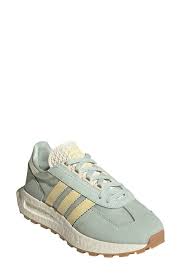
Label: Sneaker